Pictured Rocks National Lakeshore

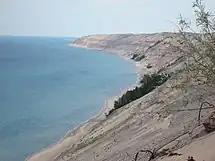
Grand Sable Dunes

Munising, on the western end of the lakeshore, is accessed by M-28 and M-94. Grand Marais, on the eastern end, is reached by M-77.